BMW i3

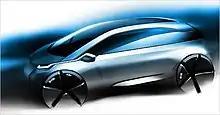
Sketch of the Mega City Vehicle (MCV)

In February 2011, BMW debuted its sub-brand, BMW i, to market vehicles produced under Project i. BMW i vehicles were to be sold separately from BMW or Mini. The first two production models are the BMW i3, formerly called the Mega City Vehicle (MCV), and the plug-in hybrid BMW i8, the production version of the Vision Efficient Dynamics concept unveiled at the 2009 International Motor Show Germany, which has an all-electric range of . Production of both cars was scheduled to start in Leipzig in 2013.